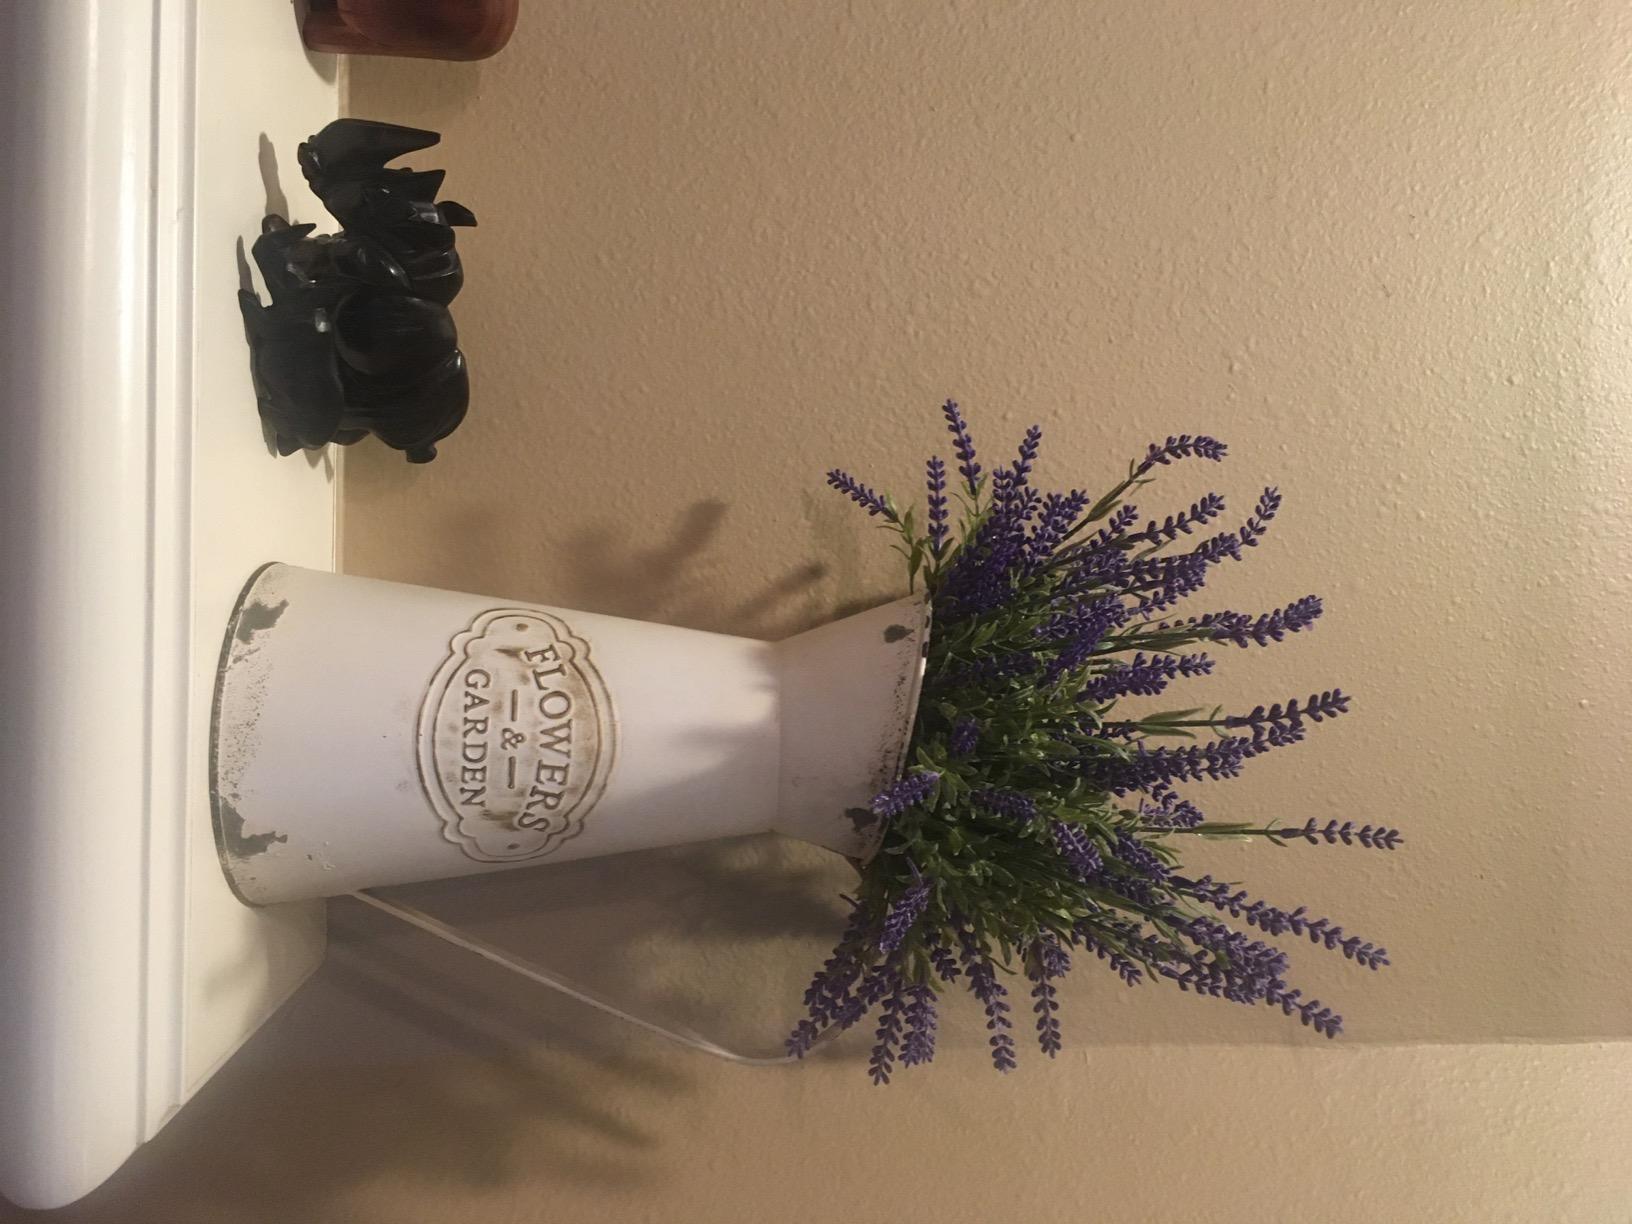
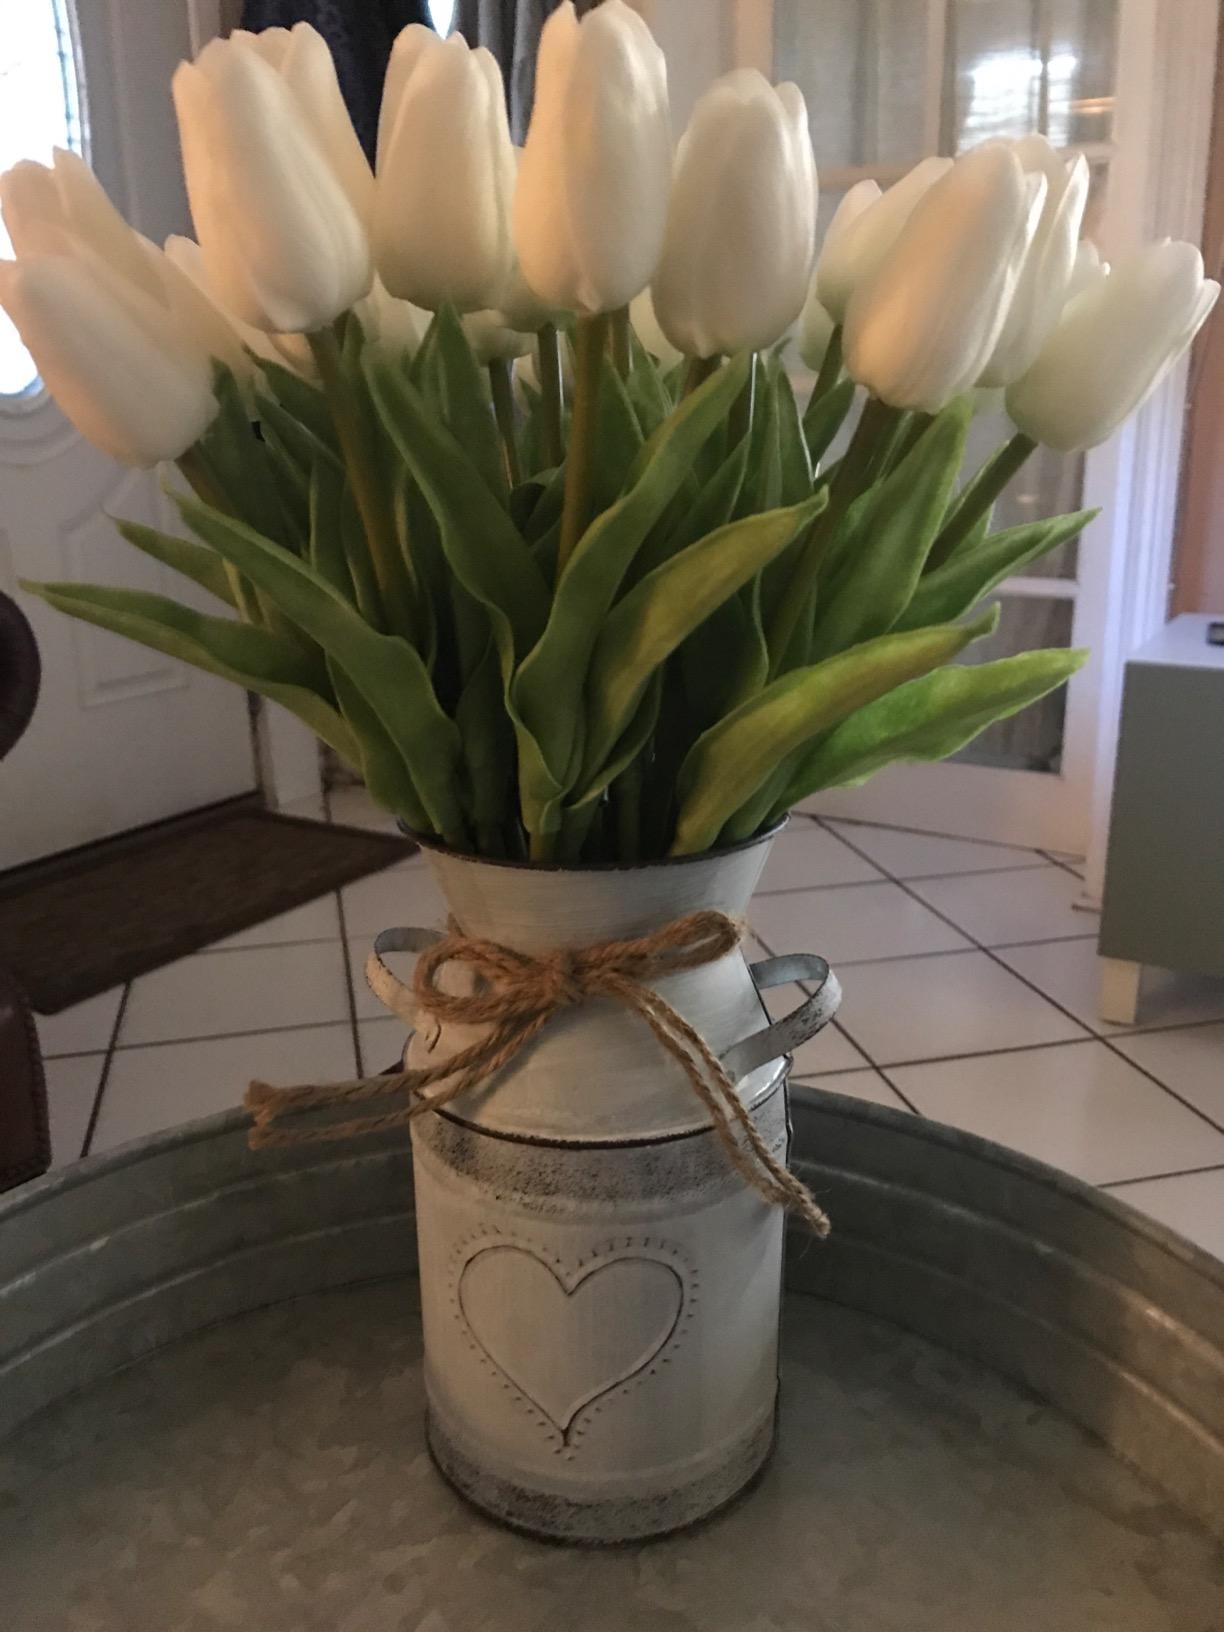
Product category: vase
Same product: no